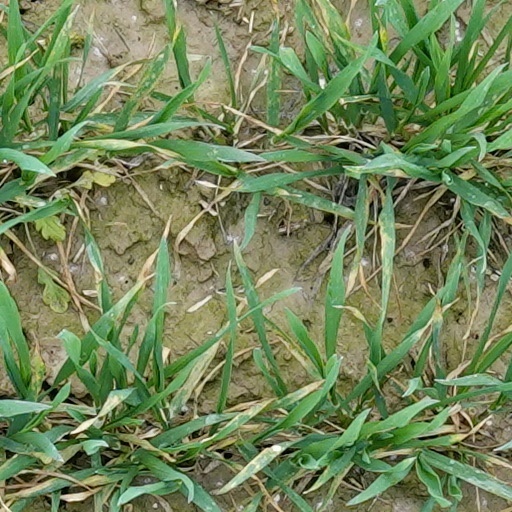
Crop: wheat